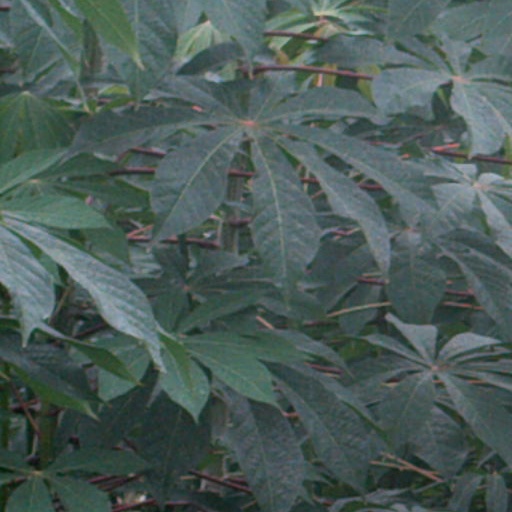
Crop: cassava